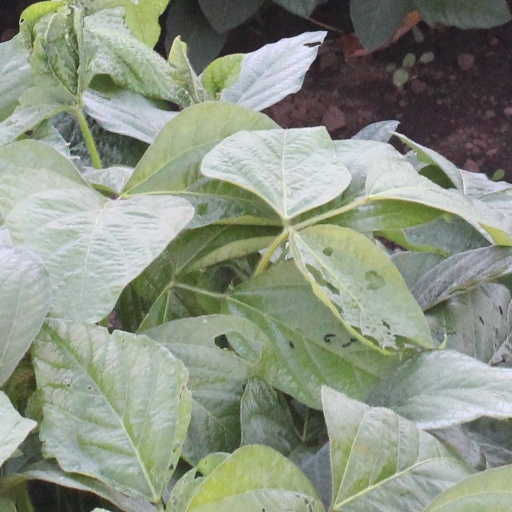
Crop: soybean